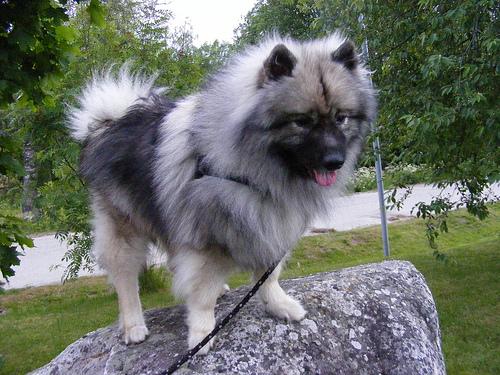
Breed: keeshond